Vernaccia

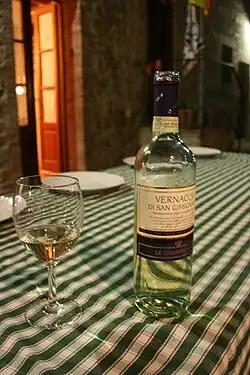
A Tuscan wine made from Vernaccia.

Vernaccia is a white wine grape that is found in many Italian wines but is most commonly associated the Tuscan wine Vernaccia di San Gimignano. Ampelographers have determined that the Vernaccia vine has many clonal varieties but is unrelated to some Italian vines known as "Vernaccia" such as the Sardinian varieties used in the Sherry-like wine "Vernaccia di Oristano", the Trentino-Alto Adige/Südtirol red wine grape known as Vernatsch or the black grape used in the red sparkling wine of the Marche "Vernaccia di Serrapetrona". A possible reason for this is that the root of the name Vernaccia translates to different Italian vernaculars and other languages (such as German and Sardinian) and can apply to any local grape.